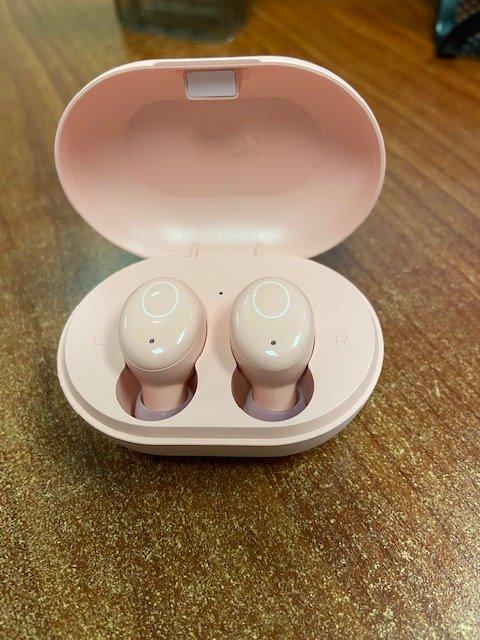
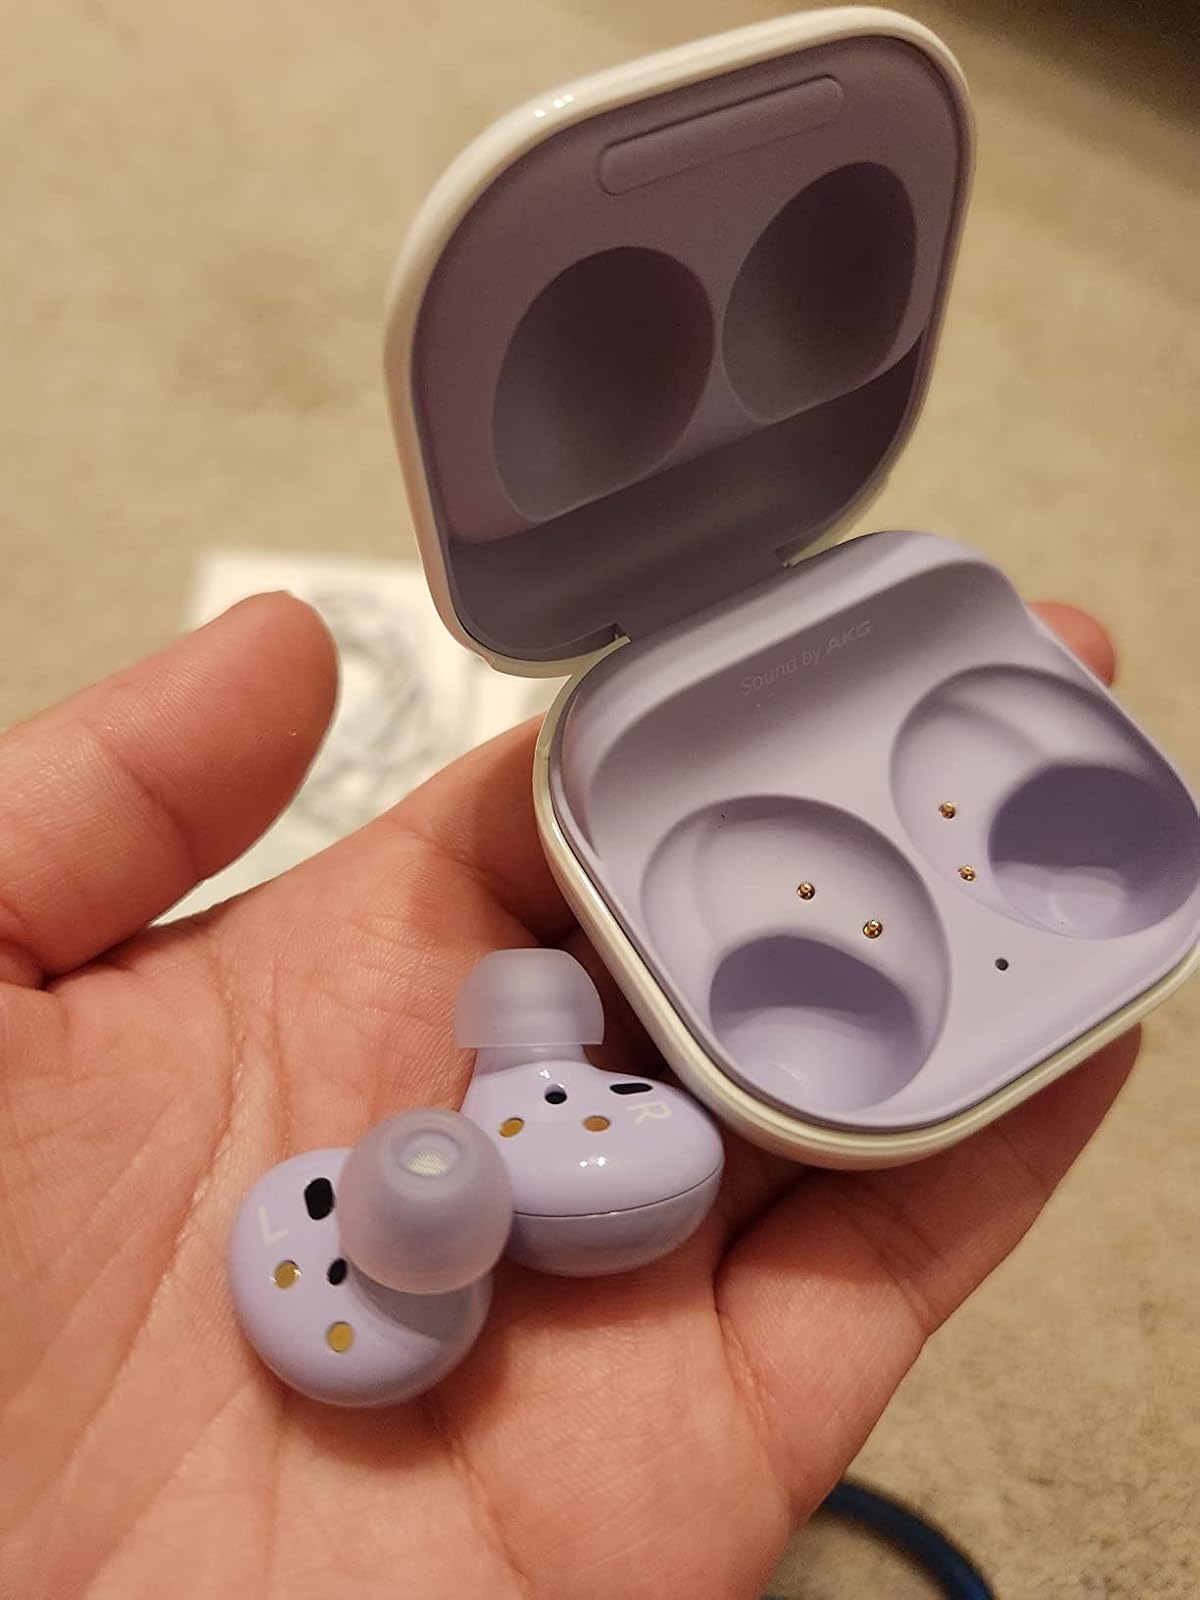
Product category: earbuds
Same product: no